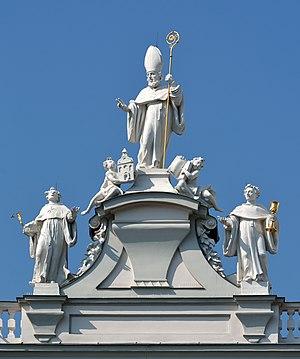
Statue de saint Augustin, toits de l'église catholique Rochuskirche, 3e district de Vienne